Old Sequoia

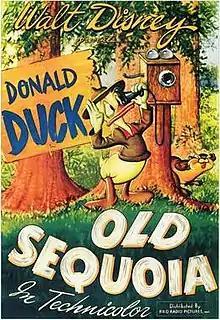
Theatrical release poster

Old Sequoia is an American animated short film directed by Jack King featuring Donald Duck. The cartoon was produced in Technicolor by Walt Disney Productions and released to theaters on December 21, 1945, by RKO Radio Pictures.